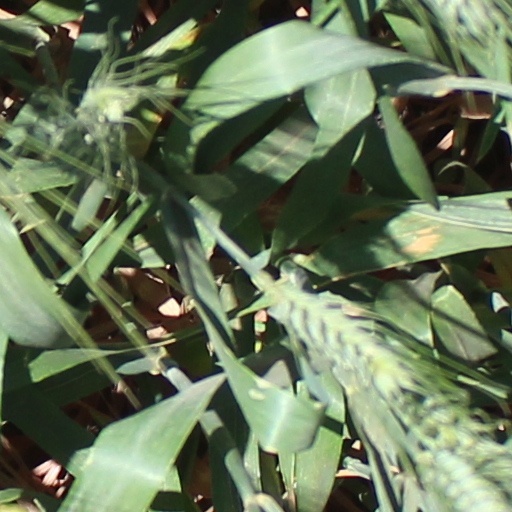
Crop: wheat